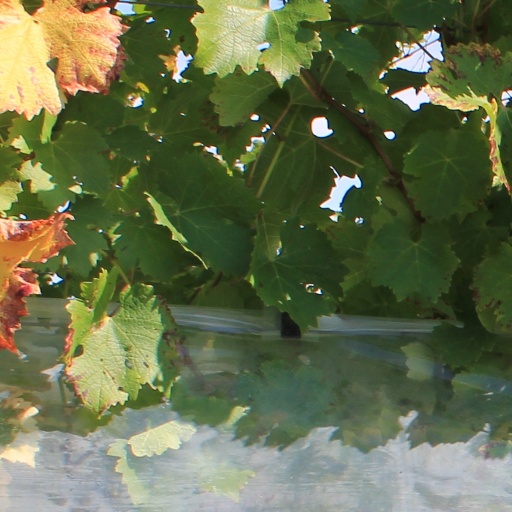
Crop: grape